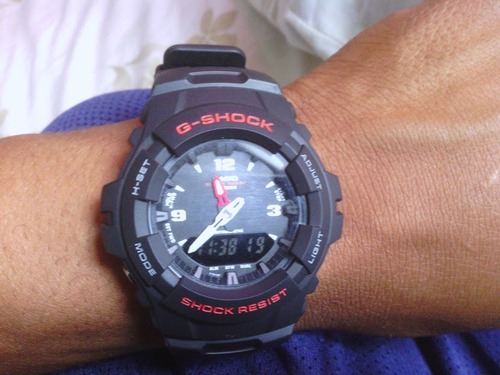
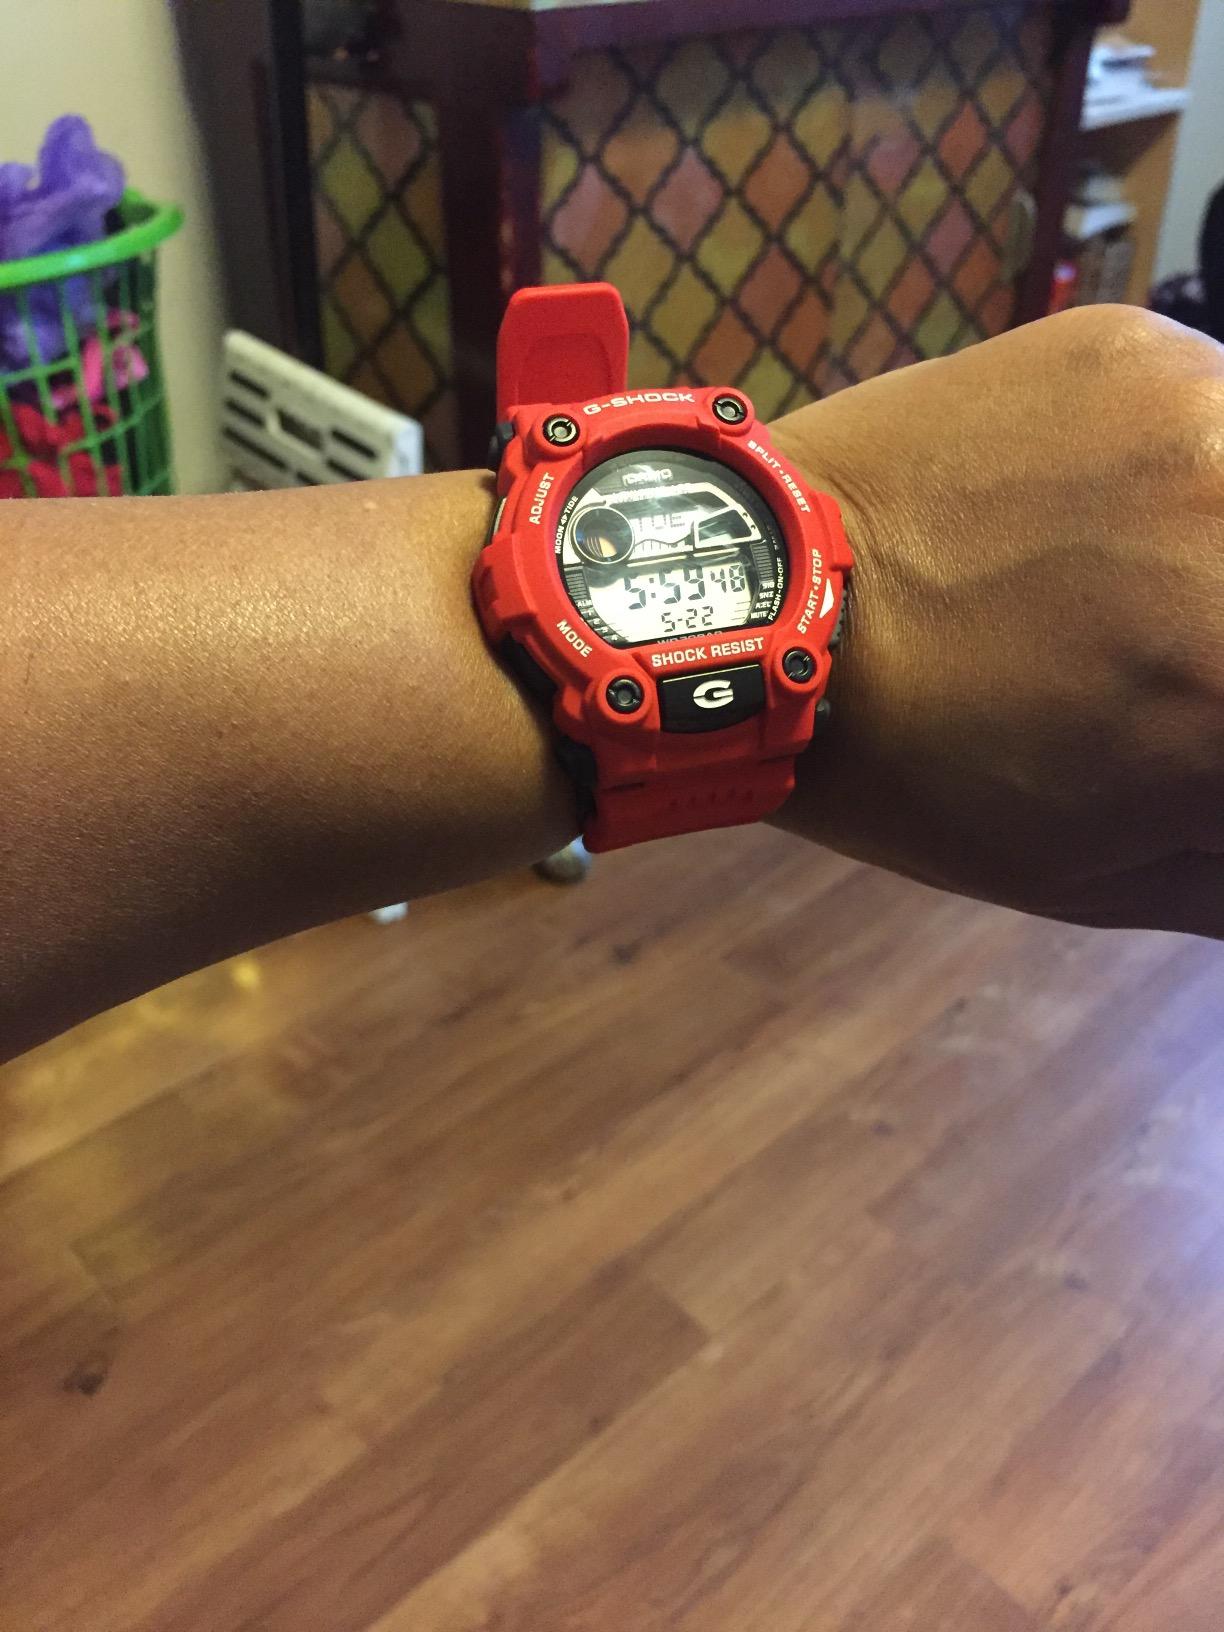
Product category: accessories_watch
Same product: no